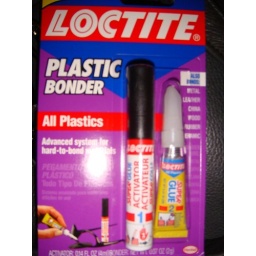
I feel like running all over the house and finding everythingplastic and fixing it ~!